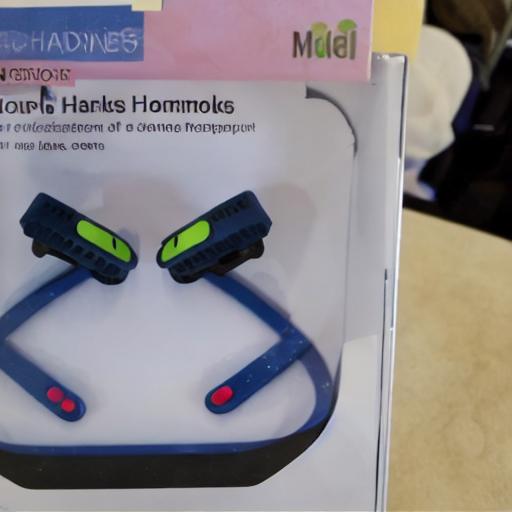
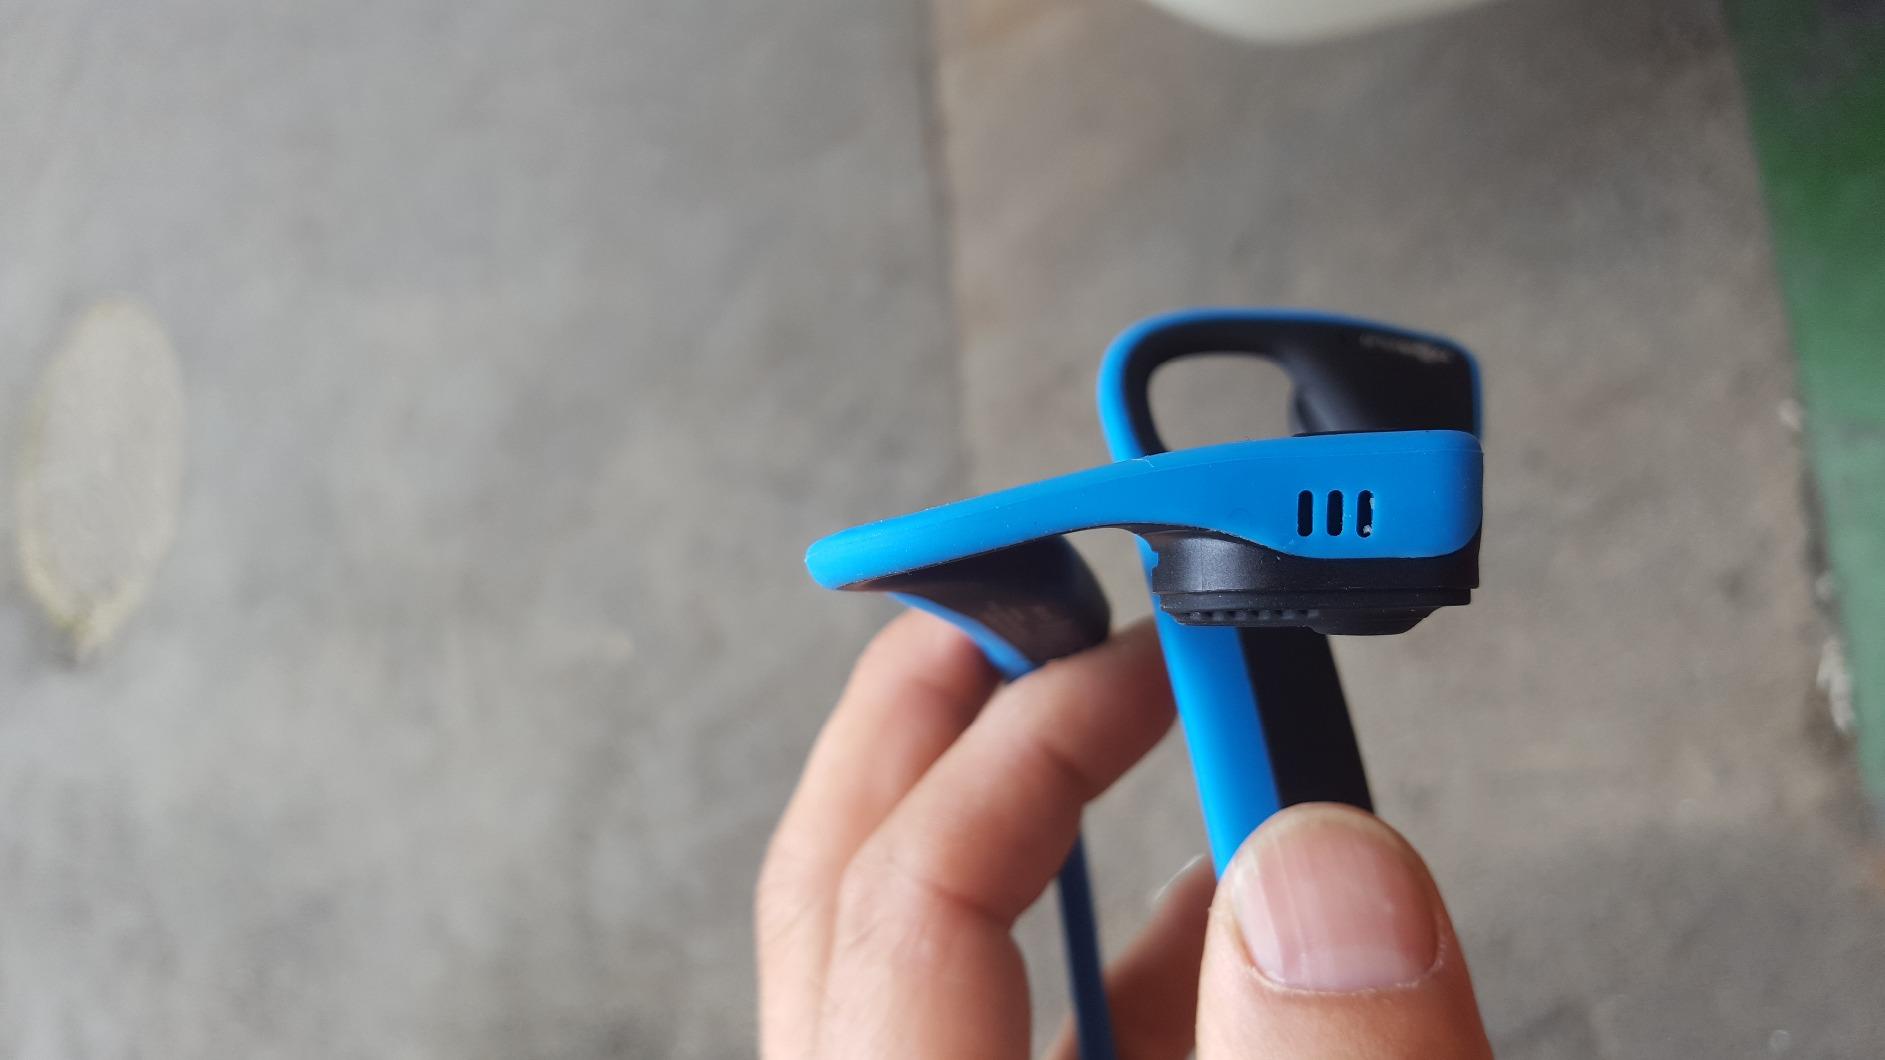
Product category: headphones
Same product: no